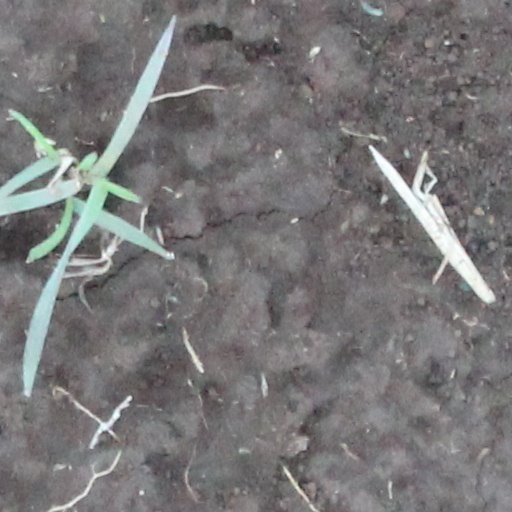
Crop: wheat